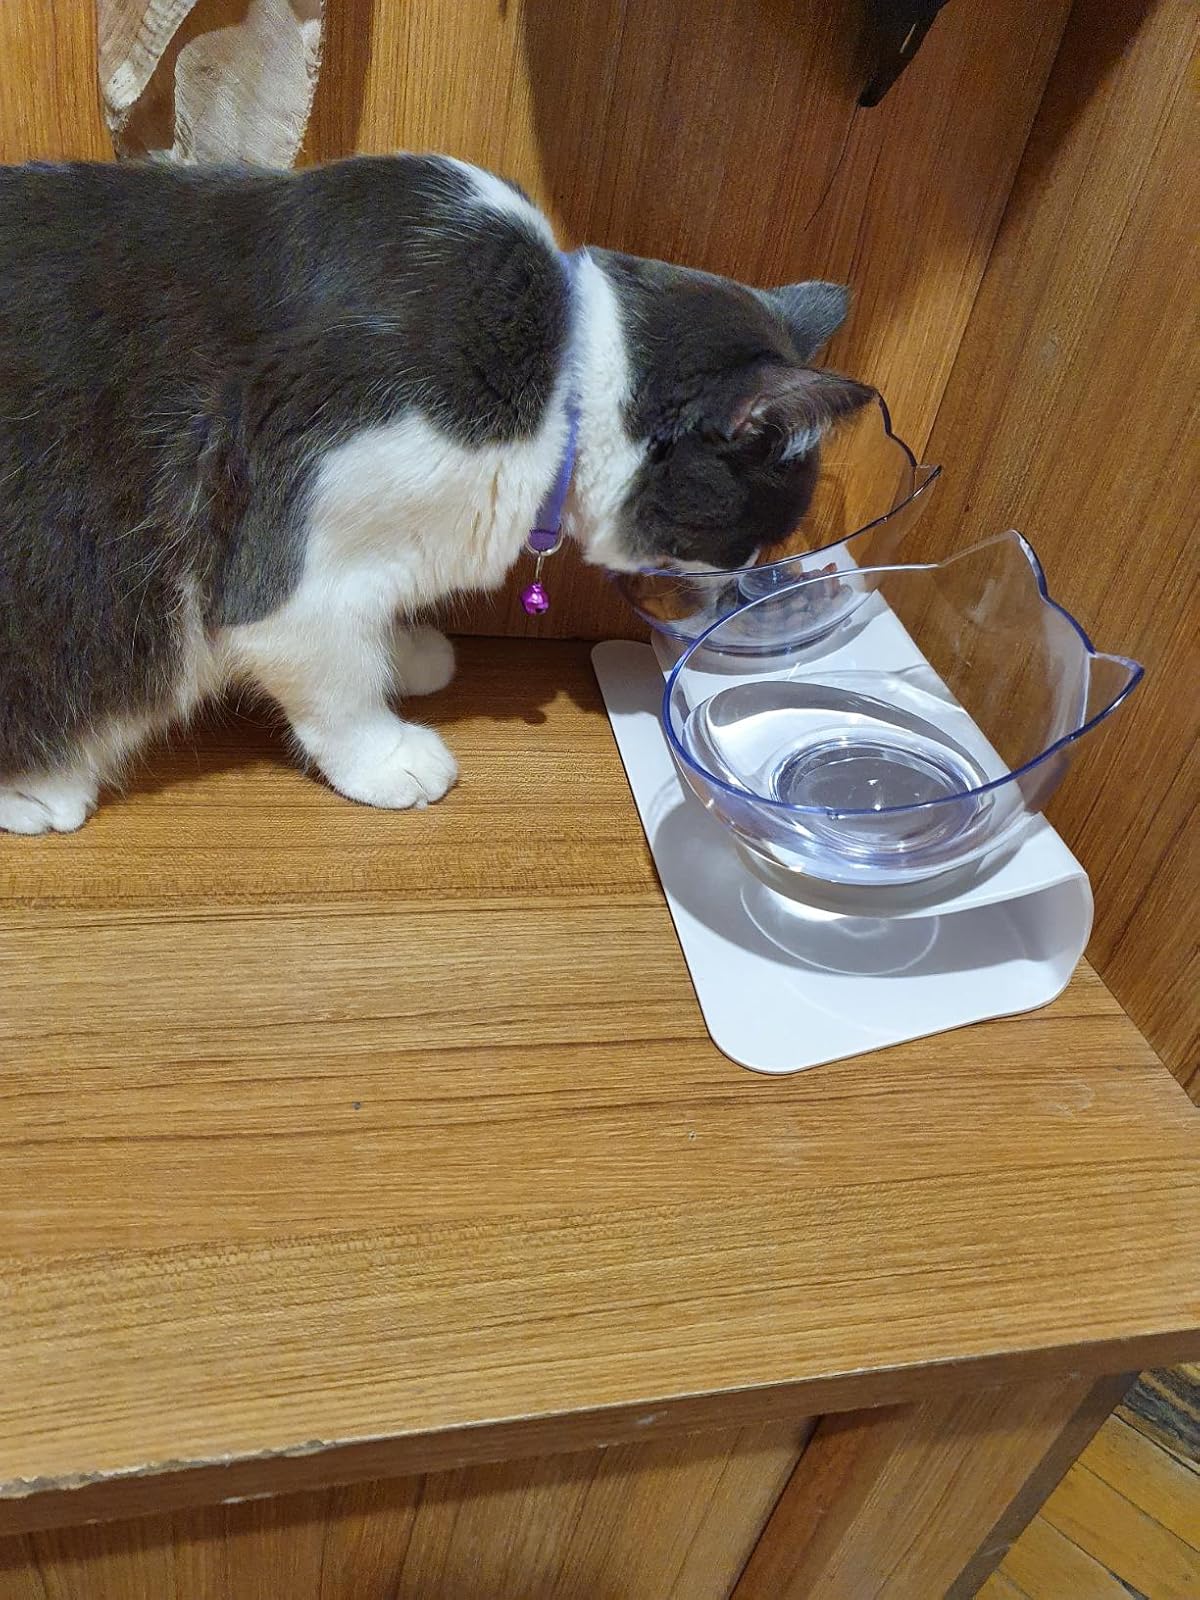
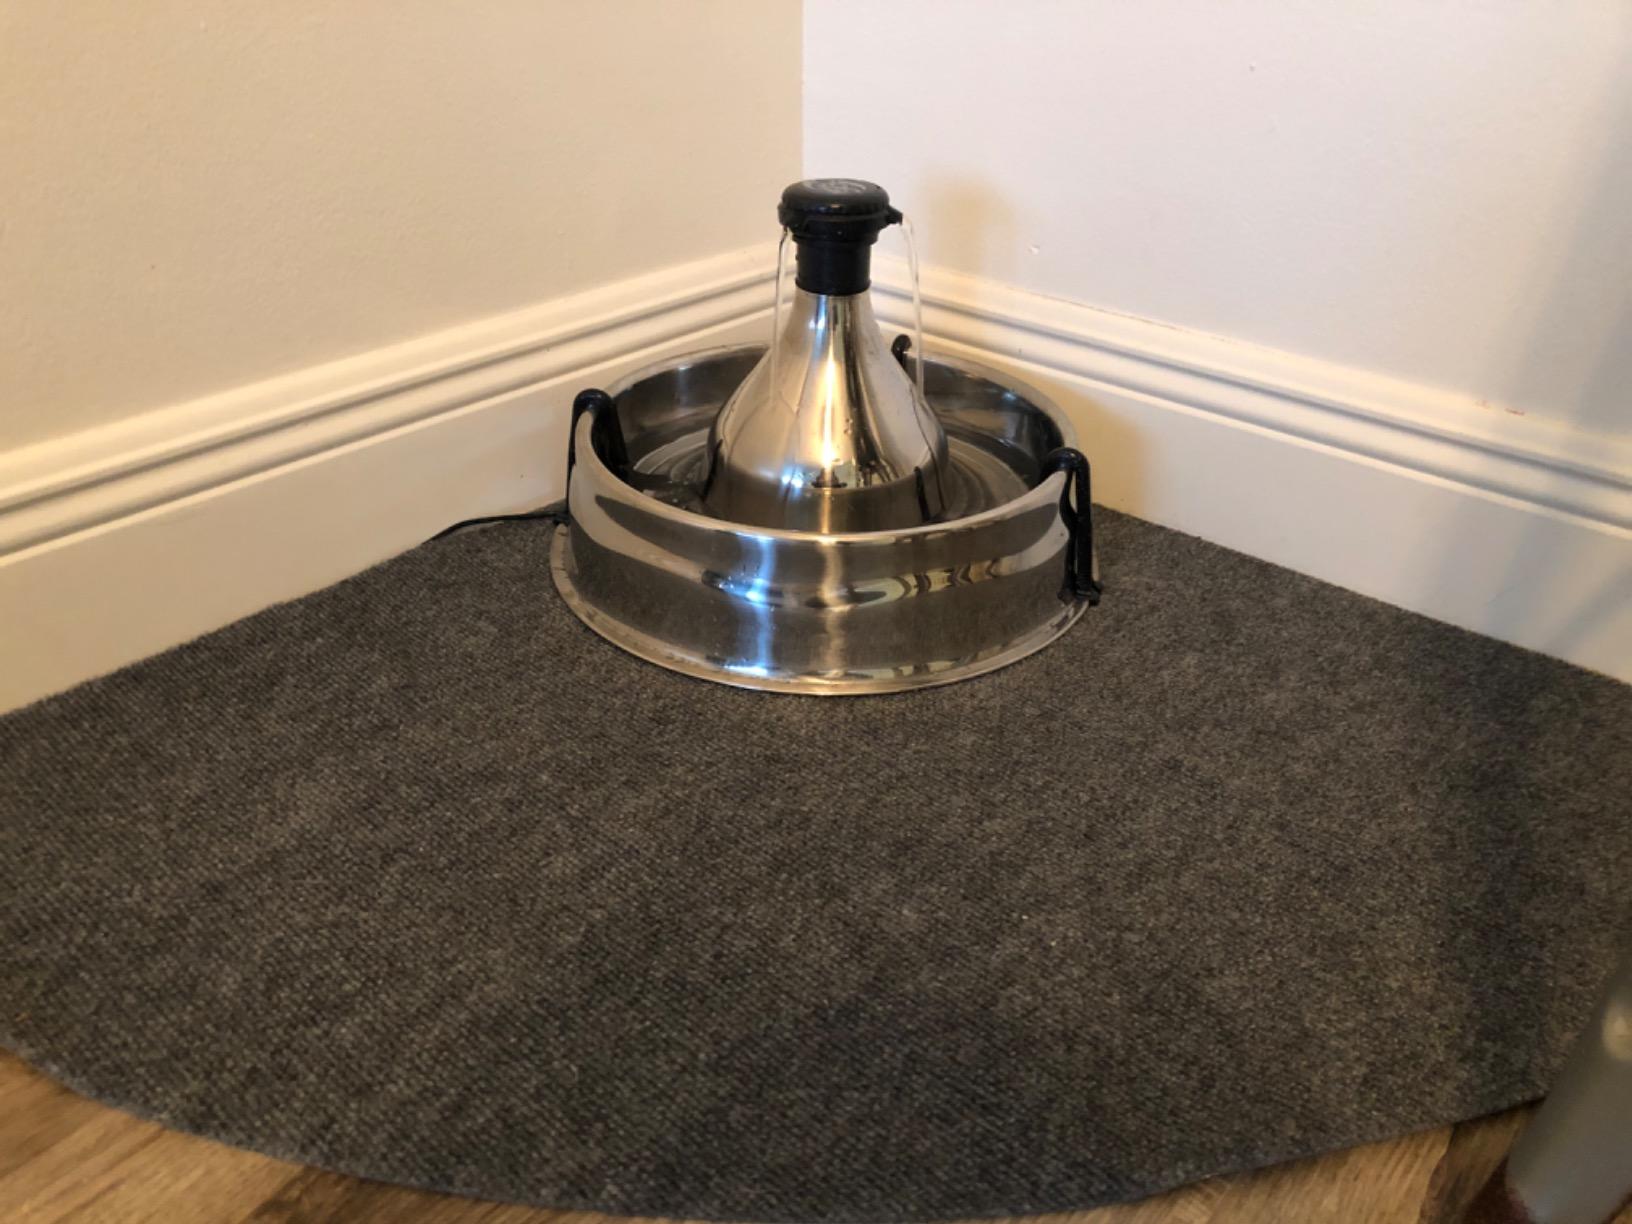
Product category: items_bowl
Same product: no